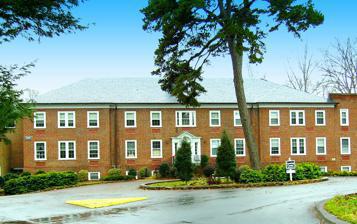
Building: Hugh Chatham Memorial Hospital (historic building)
Country: United States of America
Year built: 1931
United States historic place Hugh Chatham Memorial Hospital U.S. National Register of Historic Places Hugh Chatham Memorial Hospital, December 2008 Show map of North Carolina Show map of the United States Location 230 Hawthorne Rd., Elkin, North Carolina Coordinates 36°15′17″N 80°50′45″W / 36.25472°N 80.84583°W / 36.25472; -80.84583 Area 3.9 acres (1.6 ha) Built 1930 ( 1930 ) -1931, 1932, 1937, 1947, 1952, 1958, 1973 Architect Macklin, Harold; Franklin, John M., et al. Architectural style Colonial Revival NRHP reference No. 02000437 Added to NRHP May 2, 2002 Hugh Chatham Memorial Hospital is a historic hospital building located near Elkin , Surry County, North Carolina . The original rectangular section was built in 1930–1931, with additions made in 1937, 1947, and 1952.  The original brick section is two stories over a partially above-ground basement in the Colonial Revival style/  It is eleven bays long and two rooms deep, with a slate-covered hipped roof with a central cupola and two rear dormers. The associated Nurses' Home was built in 1932, and is a two-story-with-basement rectangular brick building in the Colonial Revival style.  Frame side wings were added to Nurses' Home in 1937.  The hospital was converted to a nursing home and interior remodeled in 1973. It was listed on the National Register of Historic Places in 2002. References